American Samoa Community College

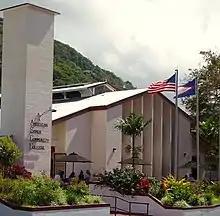
American Samoa Community College

American Samoa Community College (ASCC) is a public land-grant community college in the village of Mapusaga, American Samoa. Only legal residents of American Samoa who have graduated from high school or obtained a General Equivalency Diploma are admitted to ASCC.